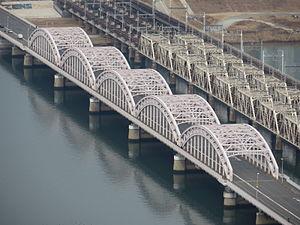
Jūsō est un quartier de l'arrondissement Yodogawa-ku au nord de la ville d'Osaka, au Japon.